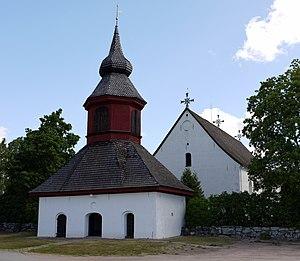
Cet article recense les églises évangéliques-luthériennes de Finlande.
L'église d'Askainen est une église luthérienne située dans le quartier Askainen de la commune de Masku en Finlande.